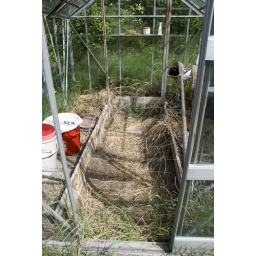
The green house is in very bad conditions...